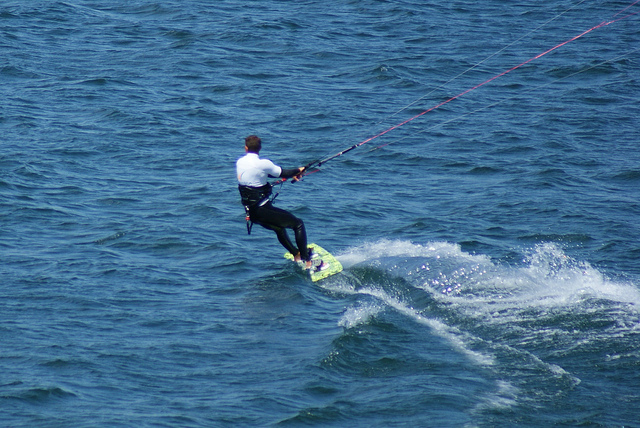
user: Given an image and a question. Answer the question in a short answer. Question: What type of sport is this person doing? Short Answer:
assistant: water ski